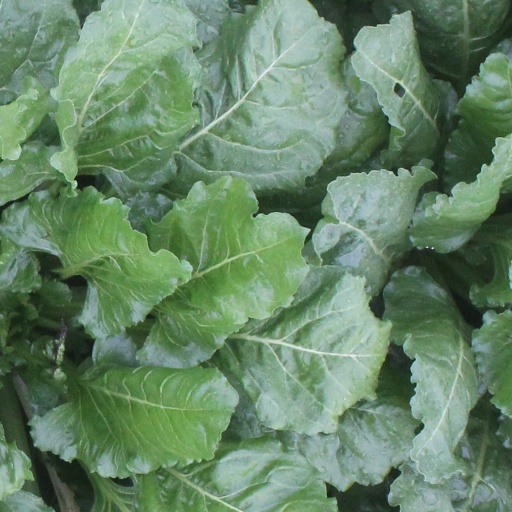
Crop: sugar beet